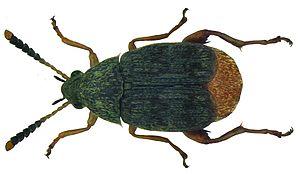
La bruche du haricot est une espèce d'insectes de l'ordre des coléoptères, qui vit principalement dans les graines de haricot. Cette espèce d'origine sud-américaine a envahi l'Europe au début du XXᵉ siècle.